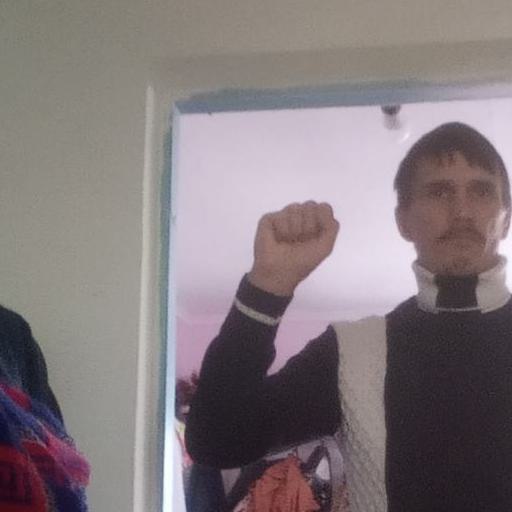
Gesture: fist